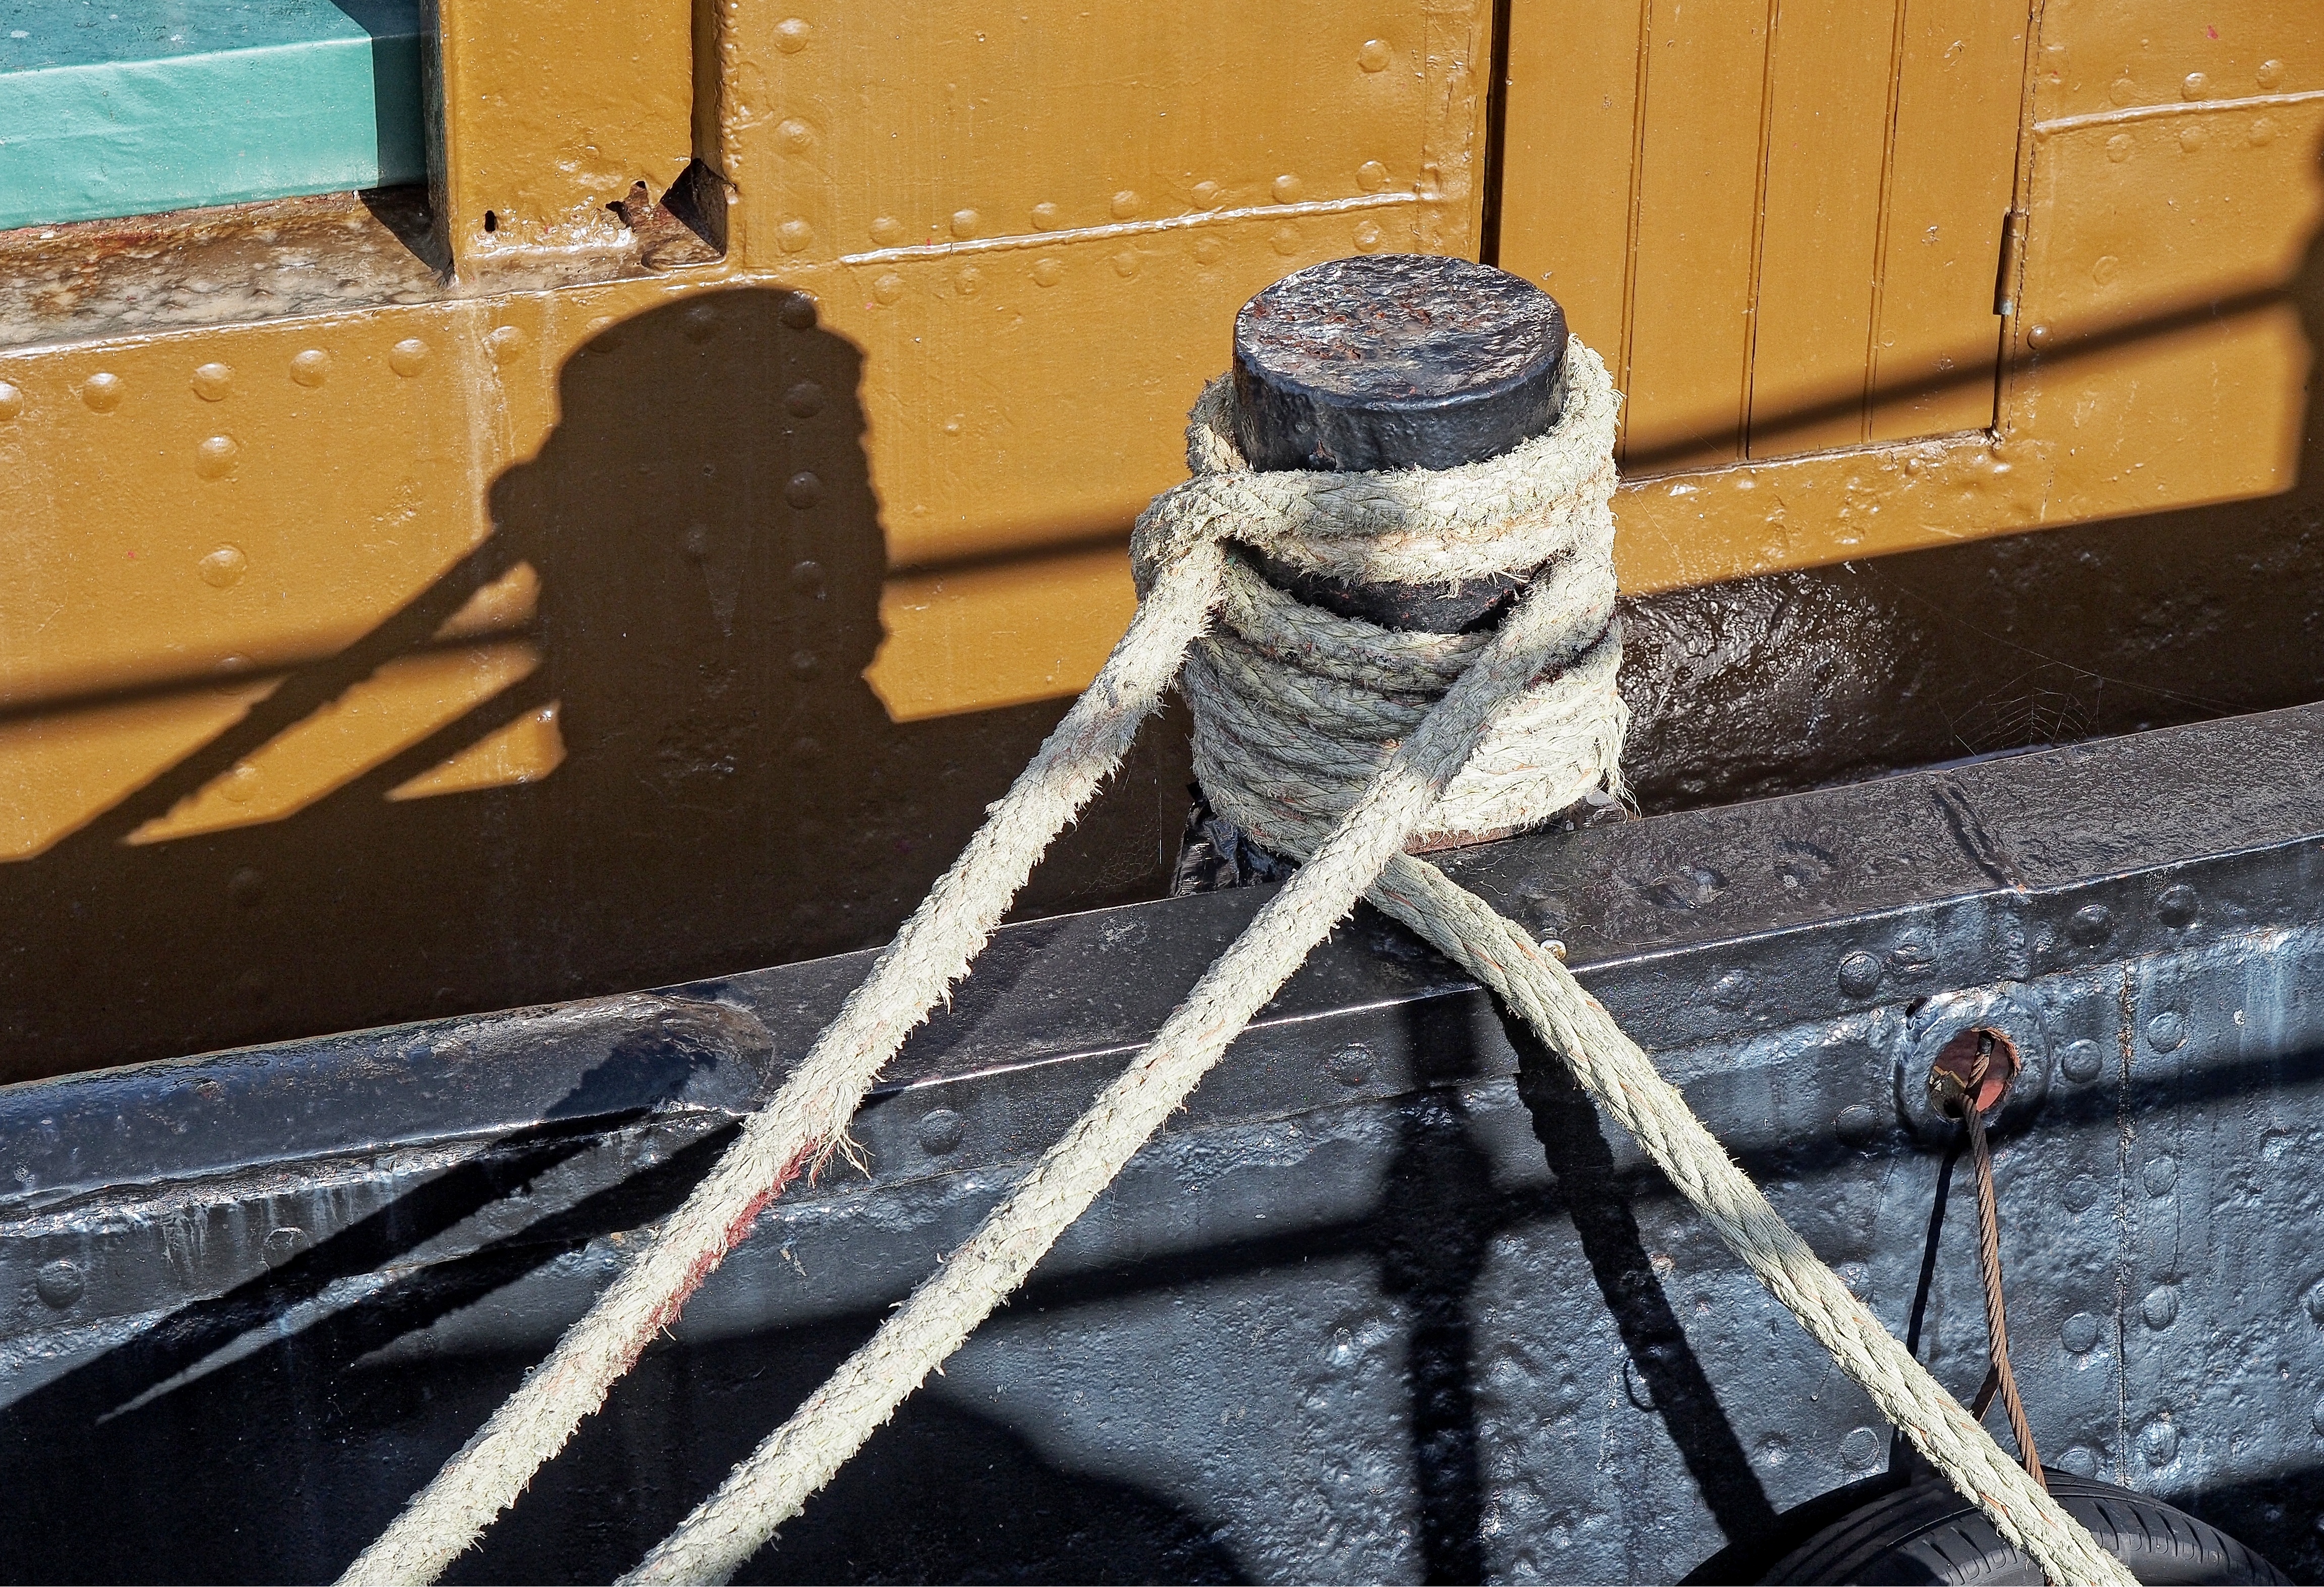
rope, dock, mooring, wood, boat, wall, pier, ship, vessel, shadow, harbor, harbour, port, art, nautical, moor, held, trade, iron, restraint, shipping, maritime, bollard, restrained, moored, warp